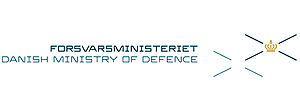
Forsvarsministeriet
Forsvarsministeriet er et ministerium under den danske regering, der varetager opgaver vedrørende forsvaret og det civile beredskab. Opgaverne består bl.a. af internationale aktiviteter og samarbejder til støtte for eller etablering af fred. Ministeriets politiske chef er forsvarsministeren.